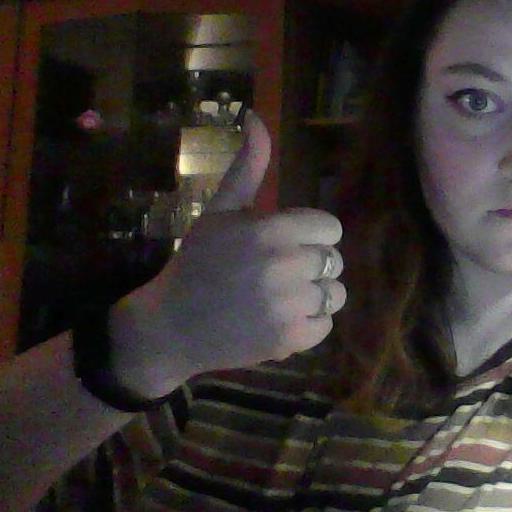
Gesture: like